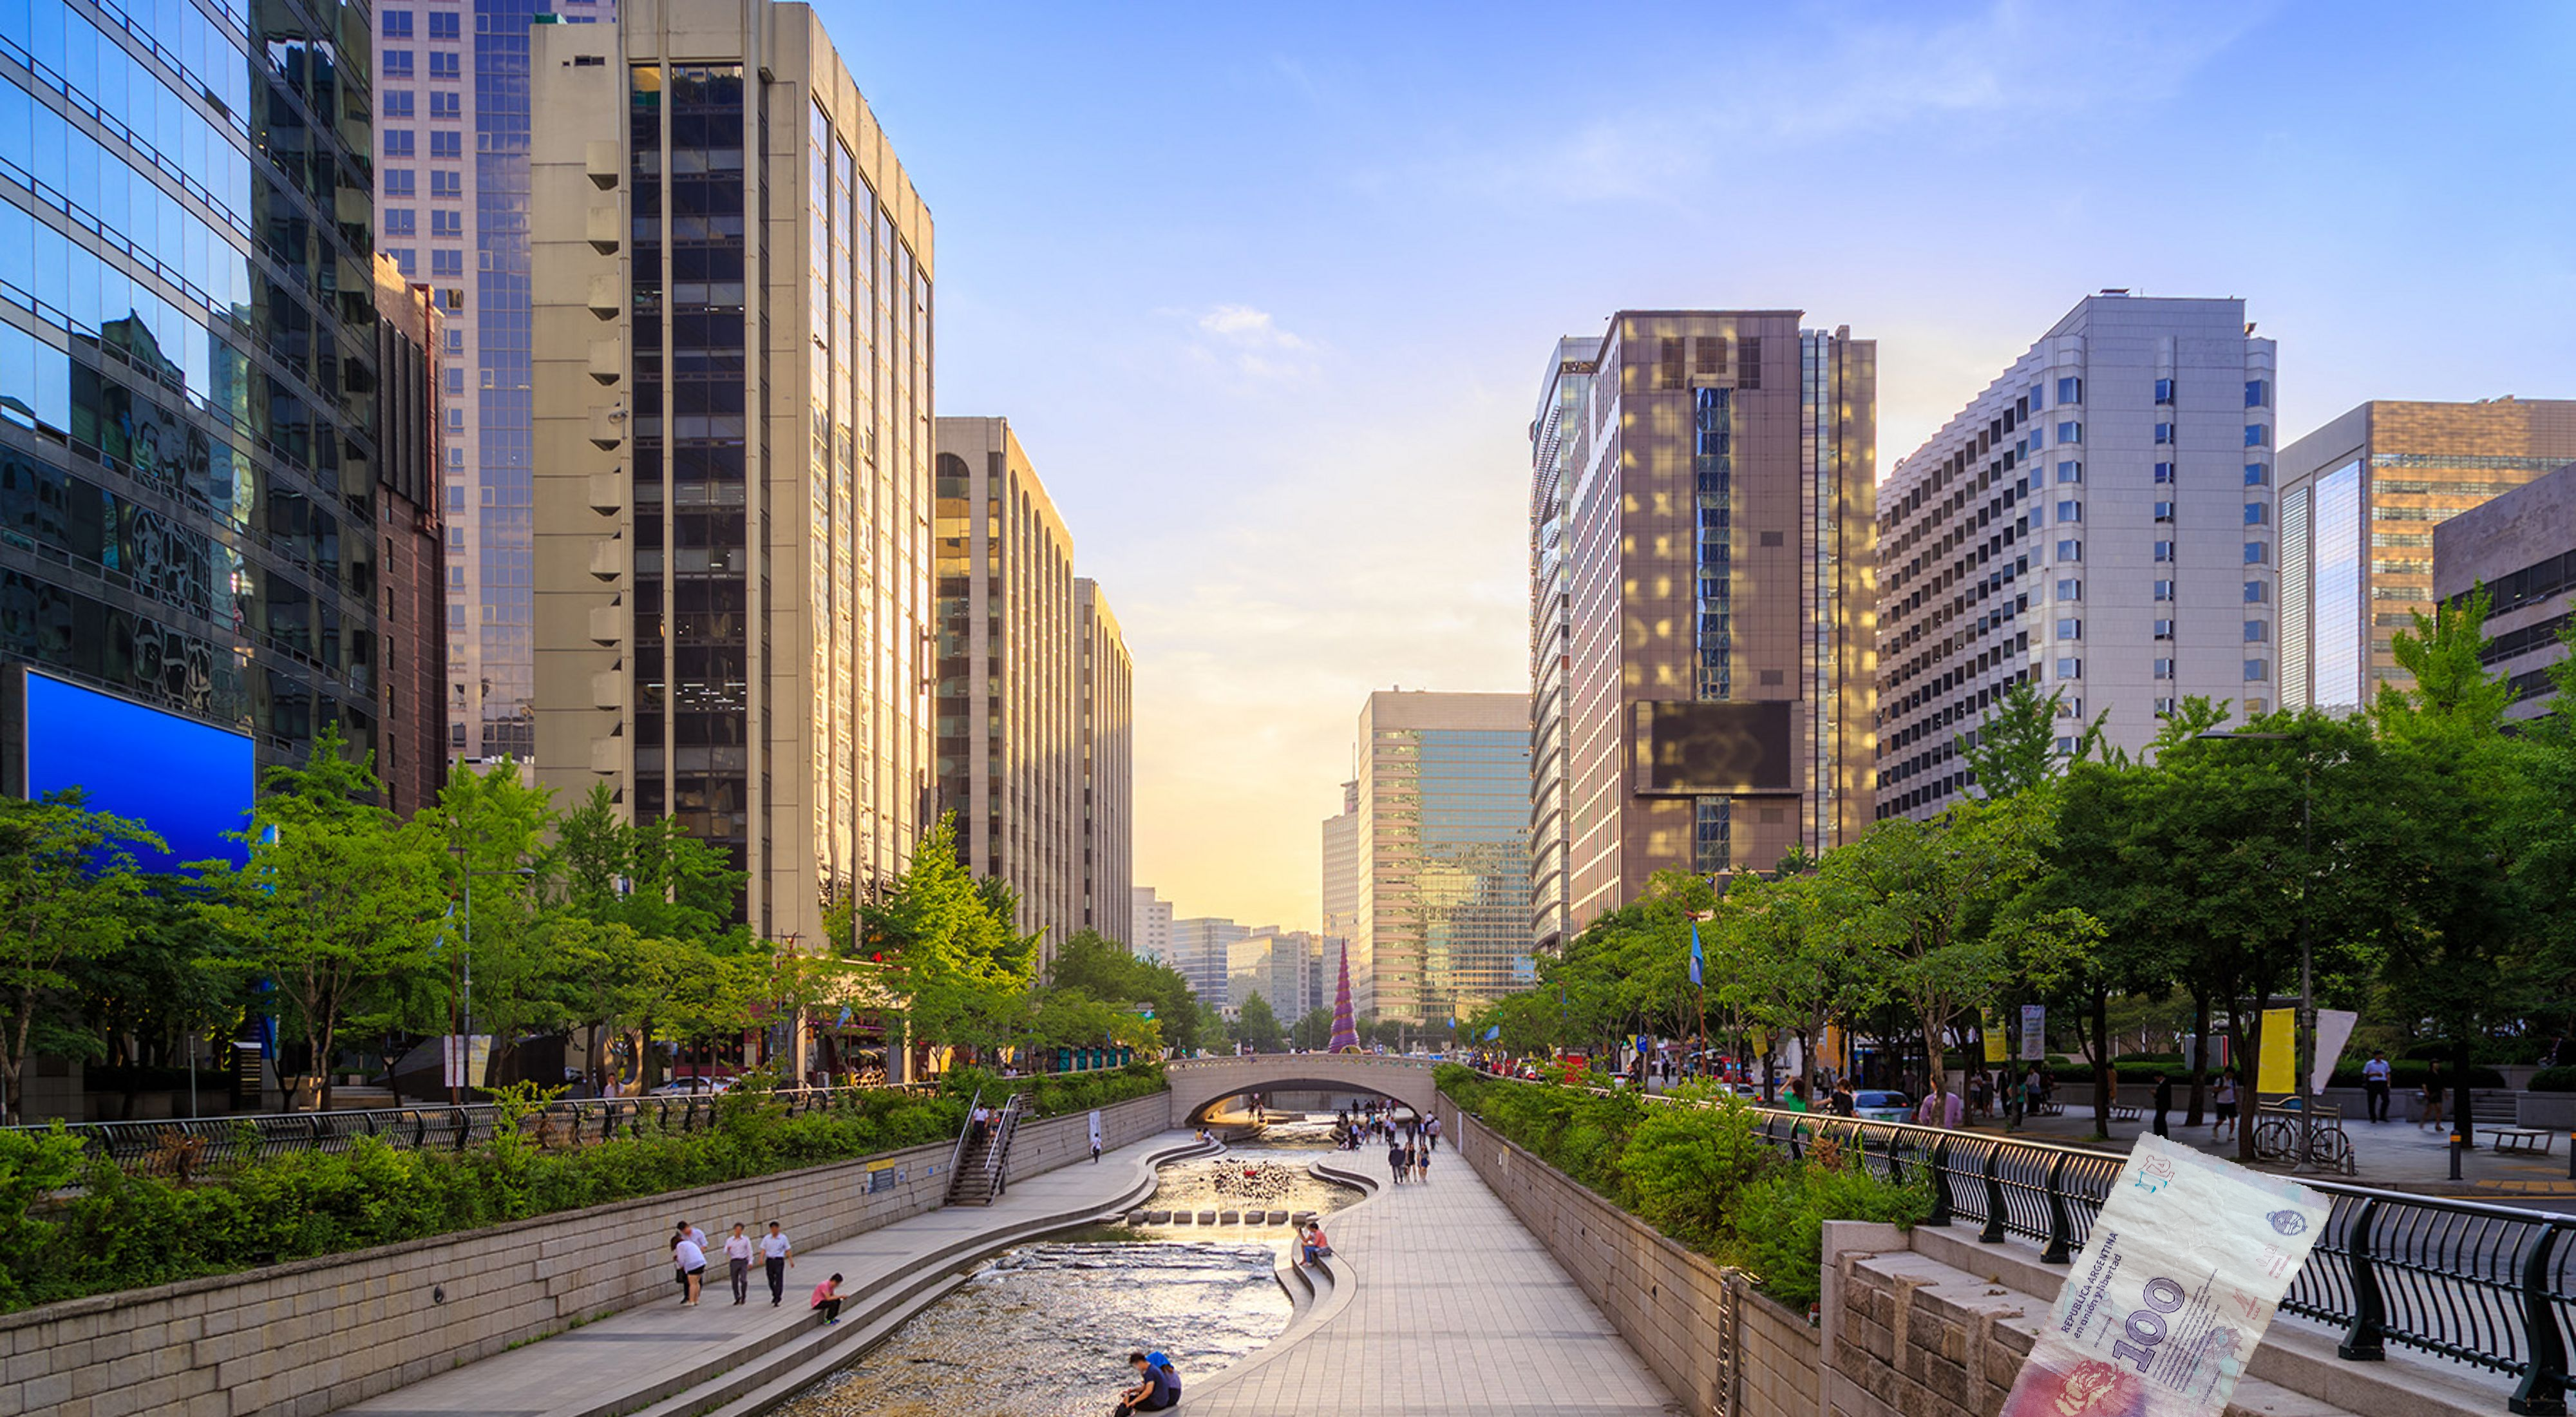
Denominación: 100